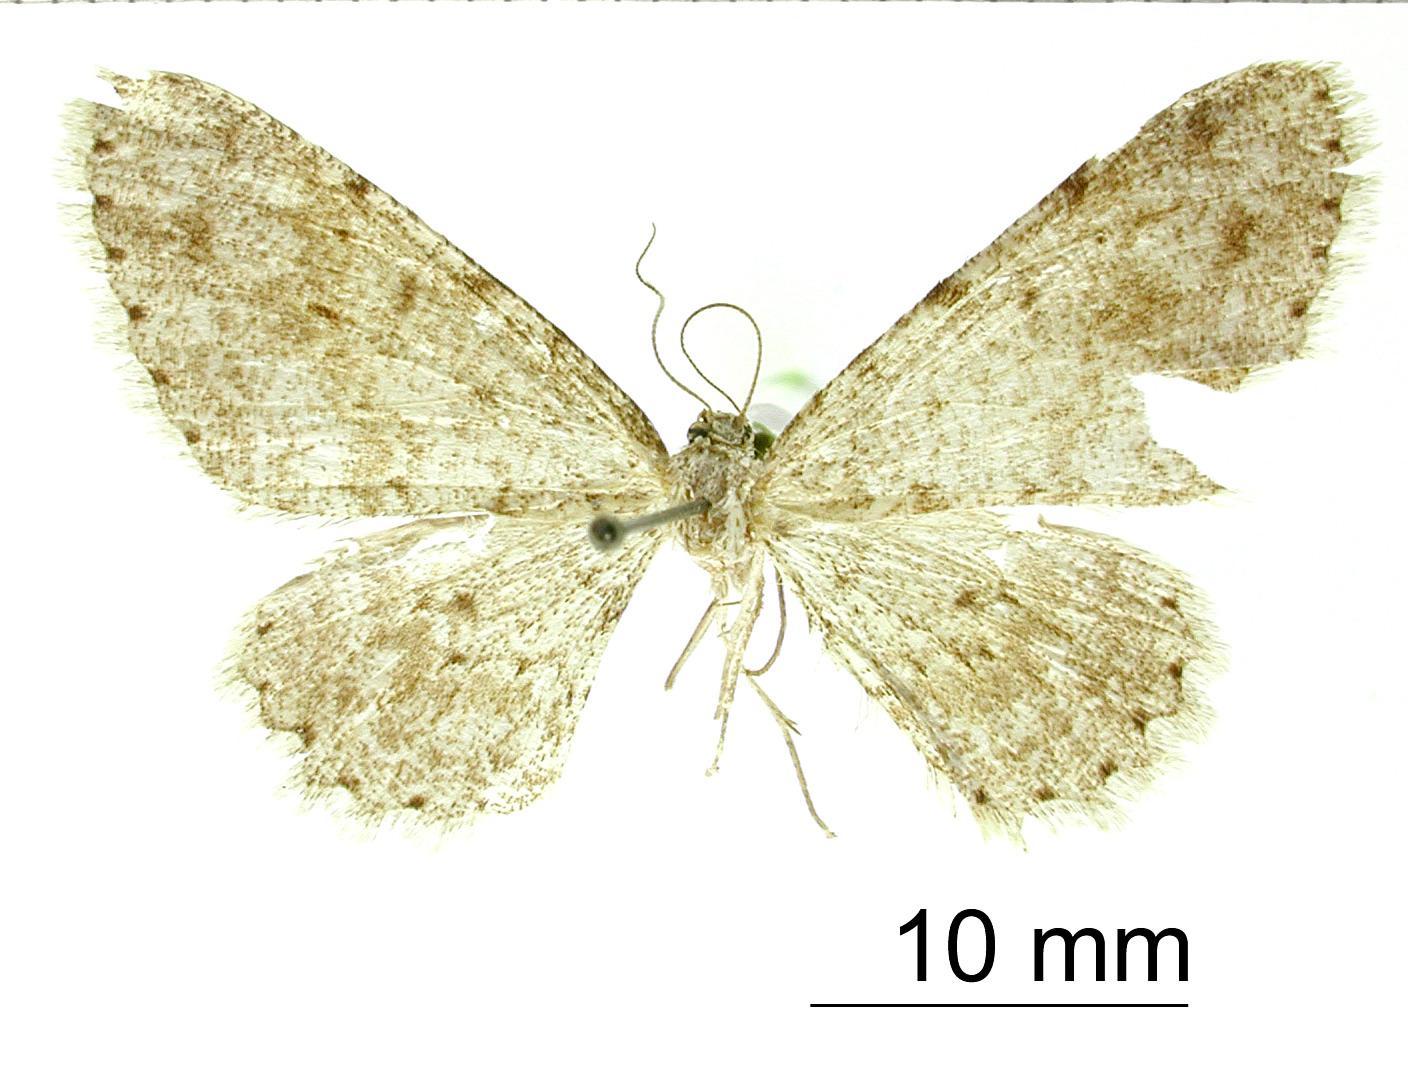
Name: Glena basalis
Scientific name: Glena basalis Rindge, 1967
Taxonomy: Animalia, Arthropoda, Insecta, Lepidoptera, Geometridae, Ennominae
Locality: Tuis, Costa Rica, Costa Rica